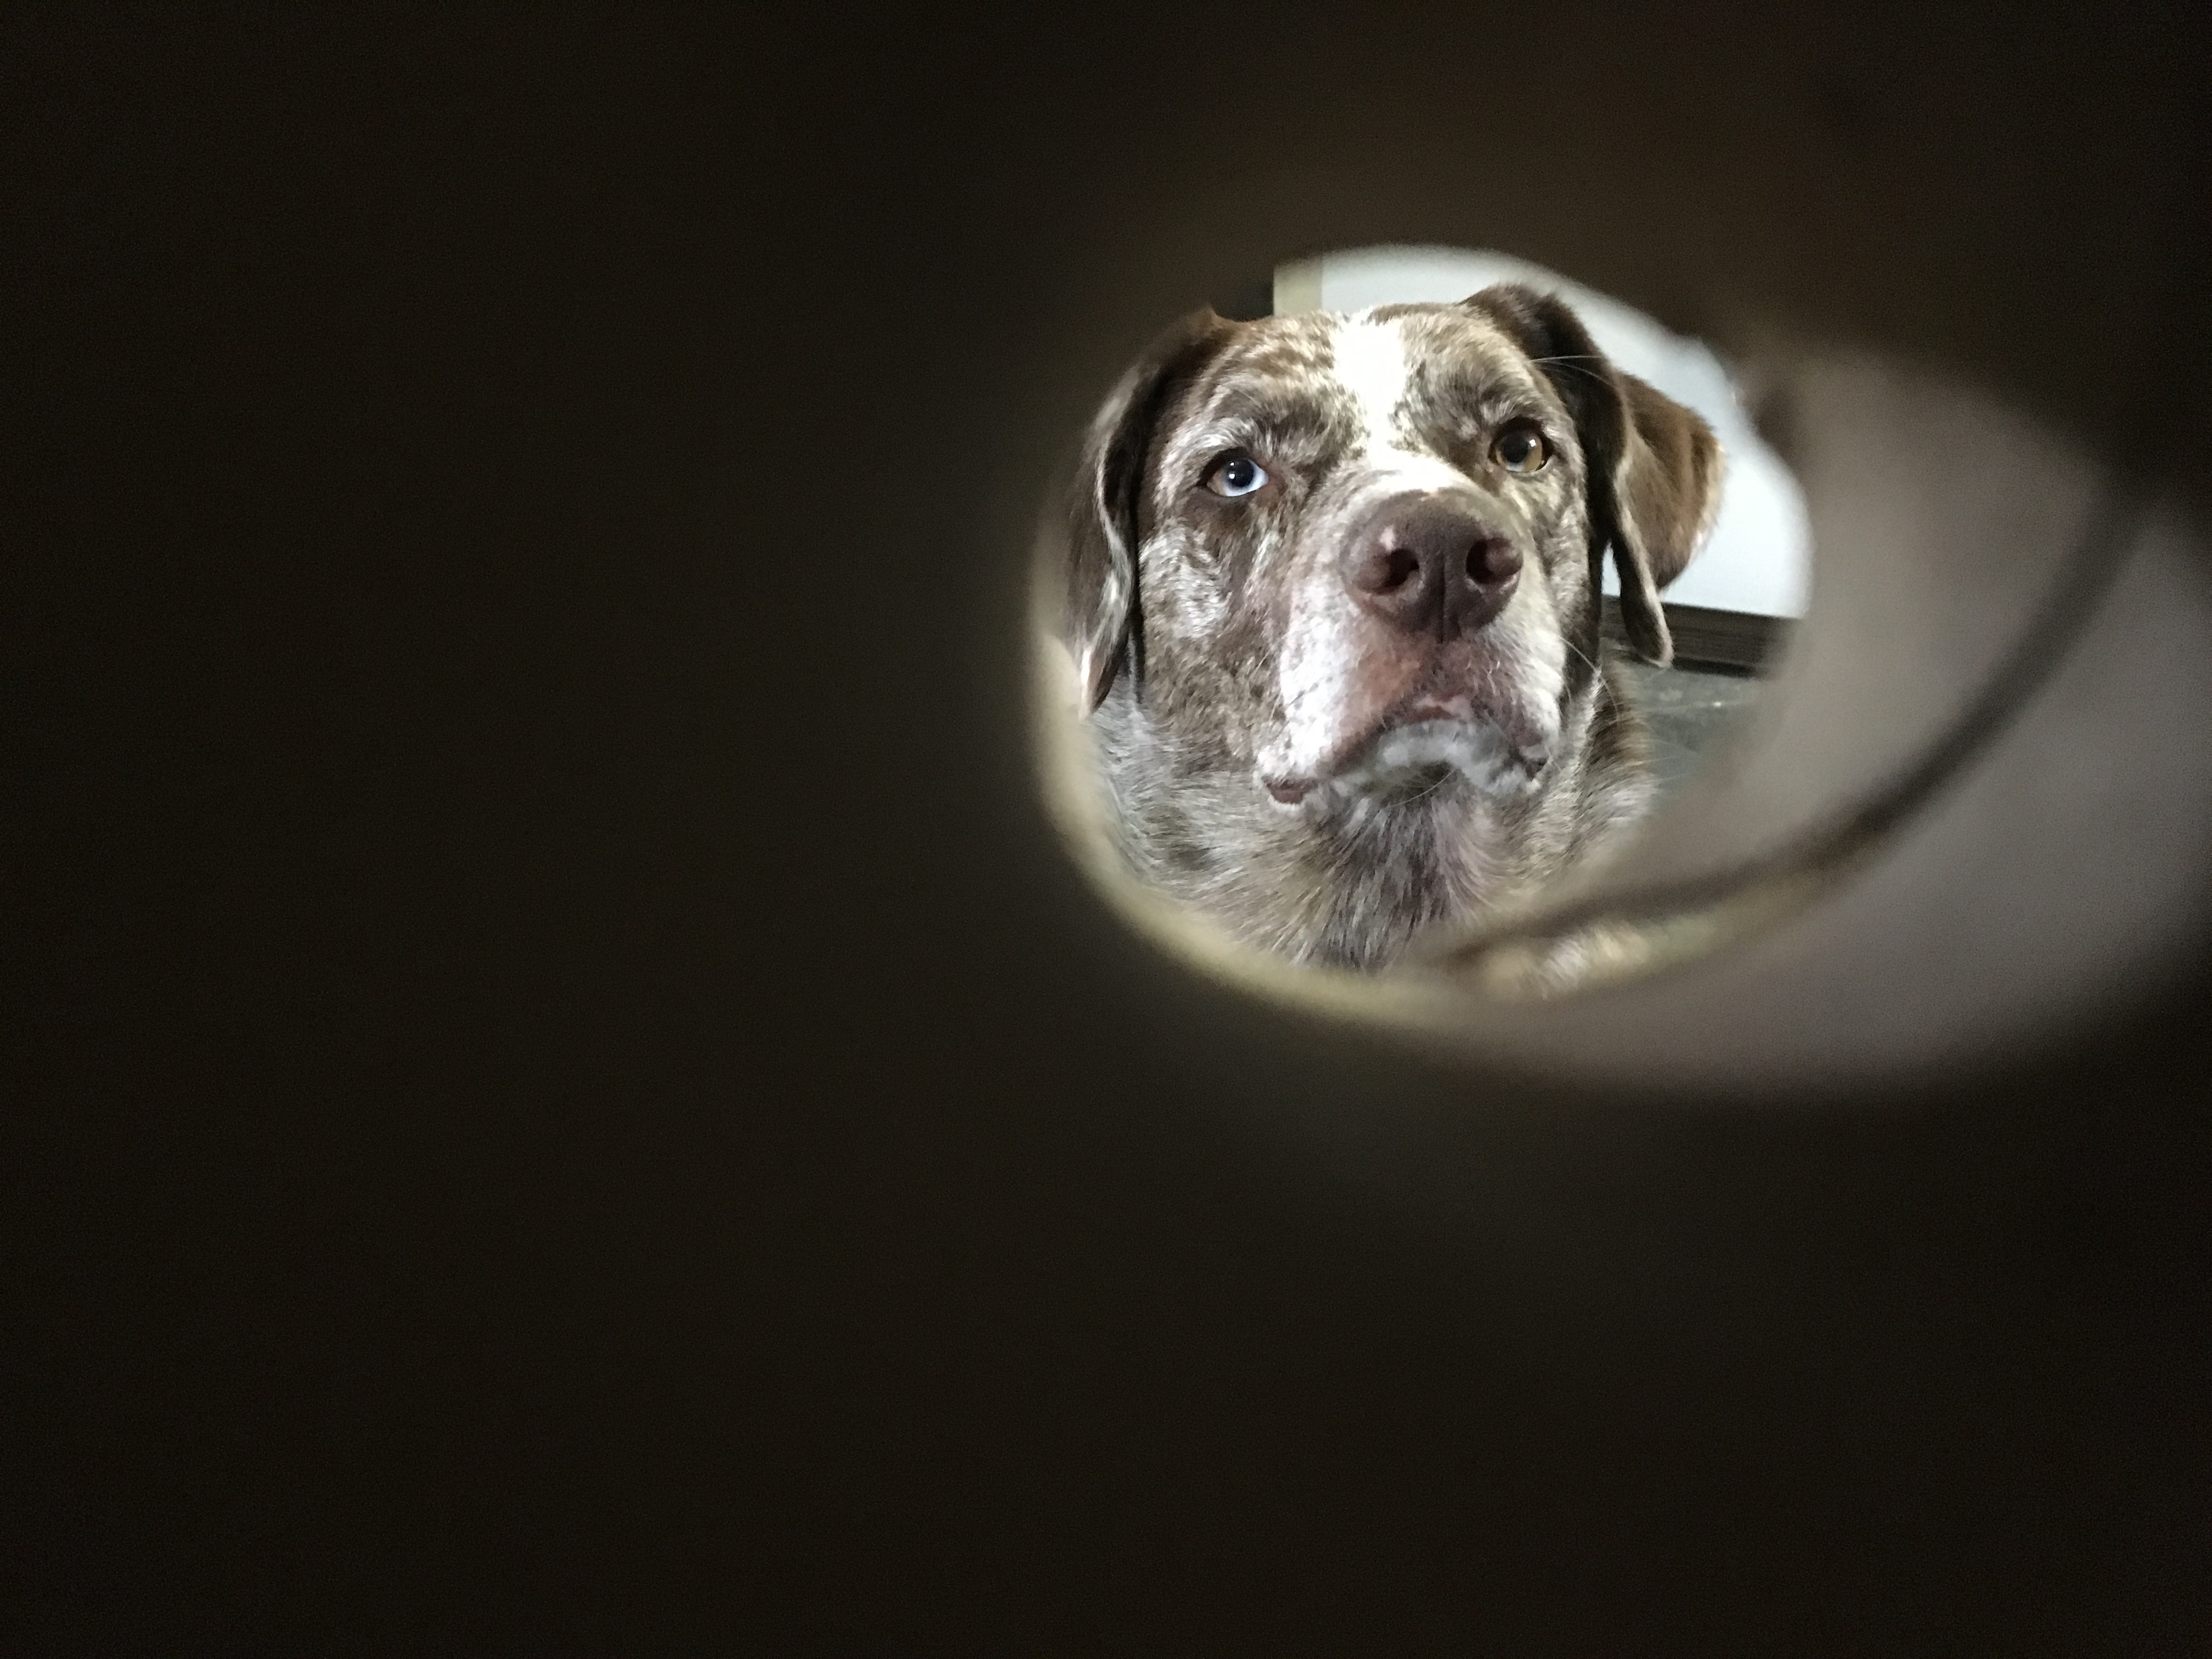
puppy, dog, mammal, close up, vertebrate, felix, dog like mammal